Field Trip (The X-Files)

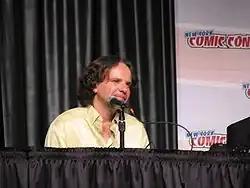

"Field Trip" was written by executive producer Frank Spotnitz, who described the writing process as "an experience". The script went through several phases; originally, the script was supposed to feature Mulder being chased by a monster in a sealed-off cave. Then, the script was changed to include both Mulder and Scully. Finally, the story was altered so that Mulder and Scully merely believed that they were entombed deep in a cave, with Mulder eventually figuring out that it was all a hallucination.